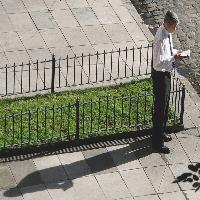
Weather: sun or clear